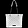
Label: Bag